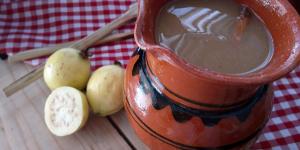
atole de guayaba con masa